Levin H. Campbell

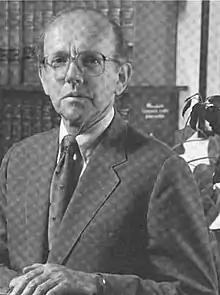

Levin Hicks Campbell (born January 2, 1927) is an inactive Senior United States circuit judge of the United States Court of Appeals for the First Circuit.